Tabea Blumenschein

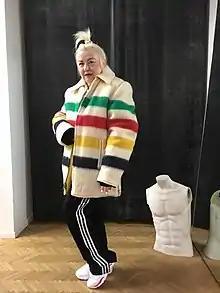

Tabea Blumenschein (11 August 1952 – 29 February 2020) was a German painter, actress, film director, screenwriter, costume/set designer and musician.